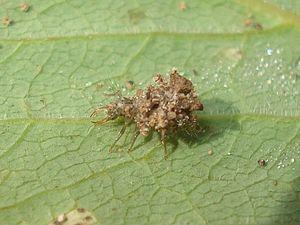
Chrysopidae est une famille d'insectes appartenant à l'ordre des névroptères qui comprend 85 genres et entre 1 300 et 2 000 espèces. Les membres des genres Chrysopa et Chrysoperla sont très fréquents en Amérique du Nord et en Europe.